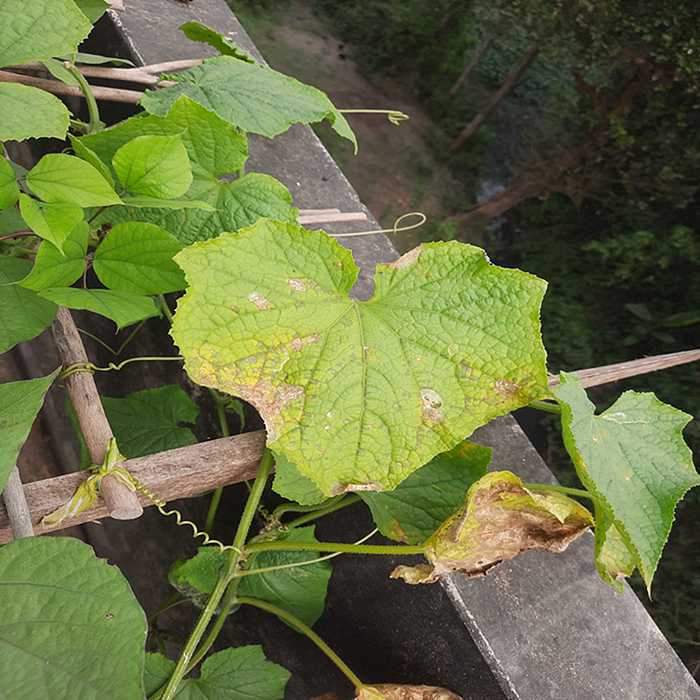
Plant: Cucumber
Label: Anthracnose lesions